Wildwoods Shore Resort Historic District

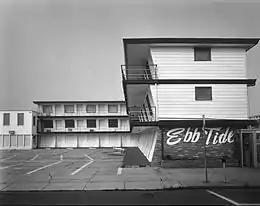
The Ebb Tide Motel in 1992

The Oceanview Motel in Wildwood Crest, which was built in 1964, is the largest motel ever built in The Wildwoods. In 2009, the owners had plans to demolish the motel to make way for condominia, but it was rejected by the New Jersey Department of Environmental Protection. The Oceanview was originally named the Admiral East Motel, when the Admiral West Motel (now the Admiral Resort Motel), shared the same owner.The motel was purchased in 2022 and will be fully remodeled after years of neglect. It will be rebranded as Madison Resort Wildwood Crest.